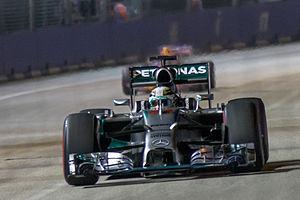
Le championnat du monde de Formule 1 2014, 65ᵉ édition du championnat du monde des pilotes de Formule 1, comporte dix-neuf Grands Prix. Il commence à Melbourne le 16 mars et s'achève à Abou Dabi le 23 novembre. Il est notamment marqué par l'adoption de nouveaux règlements techniques et sportifs : les moteurs V8 atmosphériques des monoplaces sont remplacés par des moteurs V6 turbocompressés à double système de récupération d'énergie ; l'attribution des points est doublée pour la dernière manche du championnat à Abou Dabi ; les pilotes gardent les mêmes numéros d'une saison sur l'autre, sauf le nᵒ 1 attribué au champion du monde ; le Grand Prix d'Autriche fait son retour au calendrier et un nouveau Grand Prix est organisé en Russie, à Sotchi.
Le Grand Prix automobile de Singapour 2014, disputé le 21 septembre 2014 sur le Circuit urbain de Singapour, est la 911ᵉ épreuve du championnat du monde de Formule 1 courue depuis 1950. Il s'agit de la septième édition du Grand Prix de Singapour comptant pour le championnat du monde de Formule 1, et de la quatorzième manche du championnat 2014. Il présente la particularité, depuis sa première édition en 2008, de se disputer en nocturne.